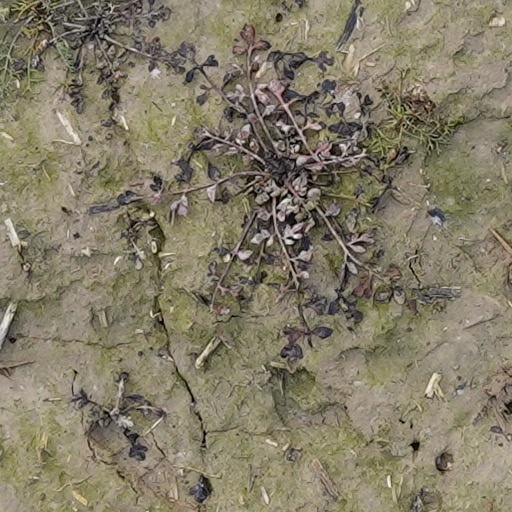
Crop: wheat